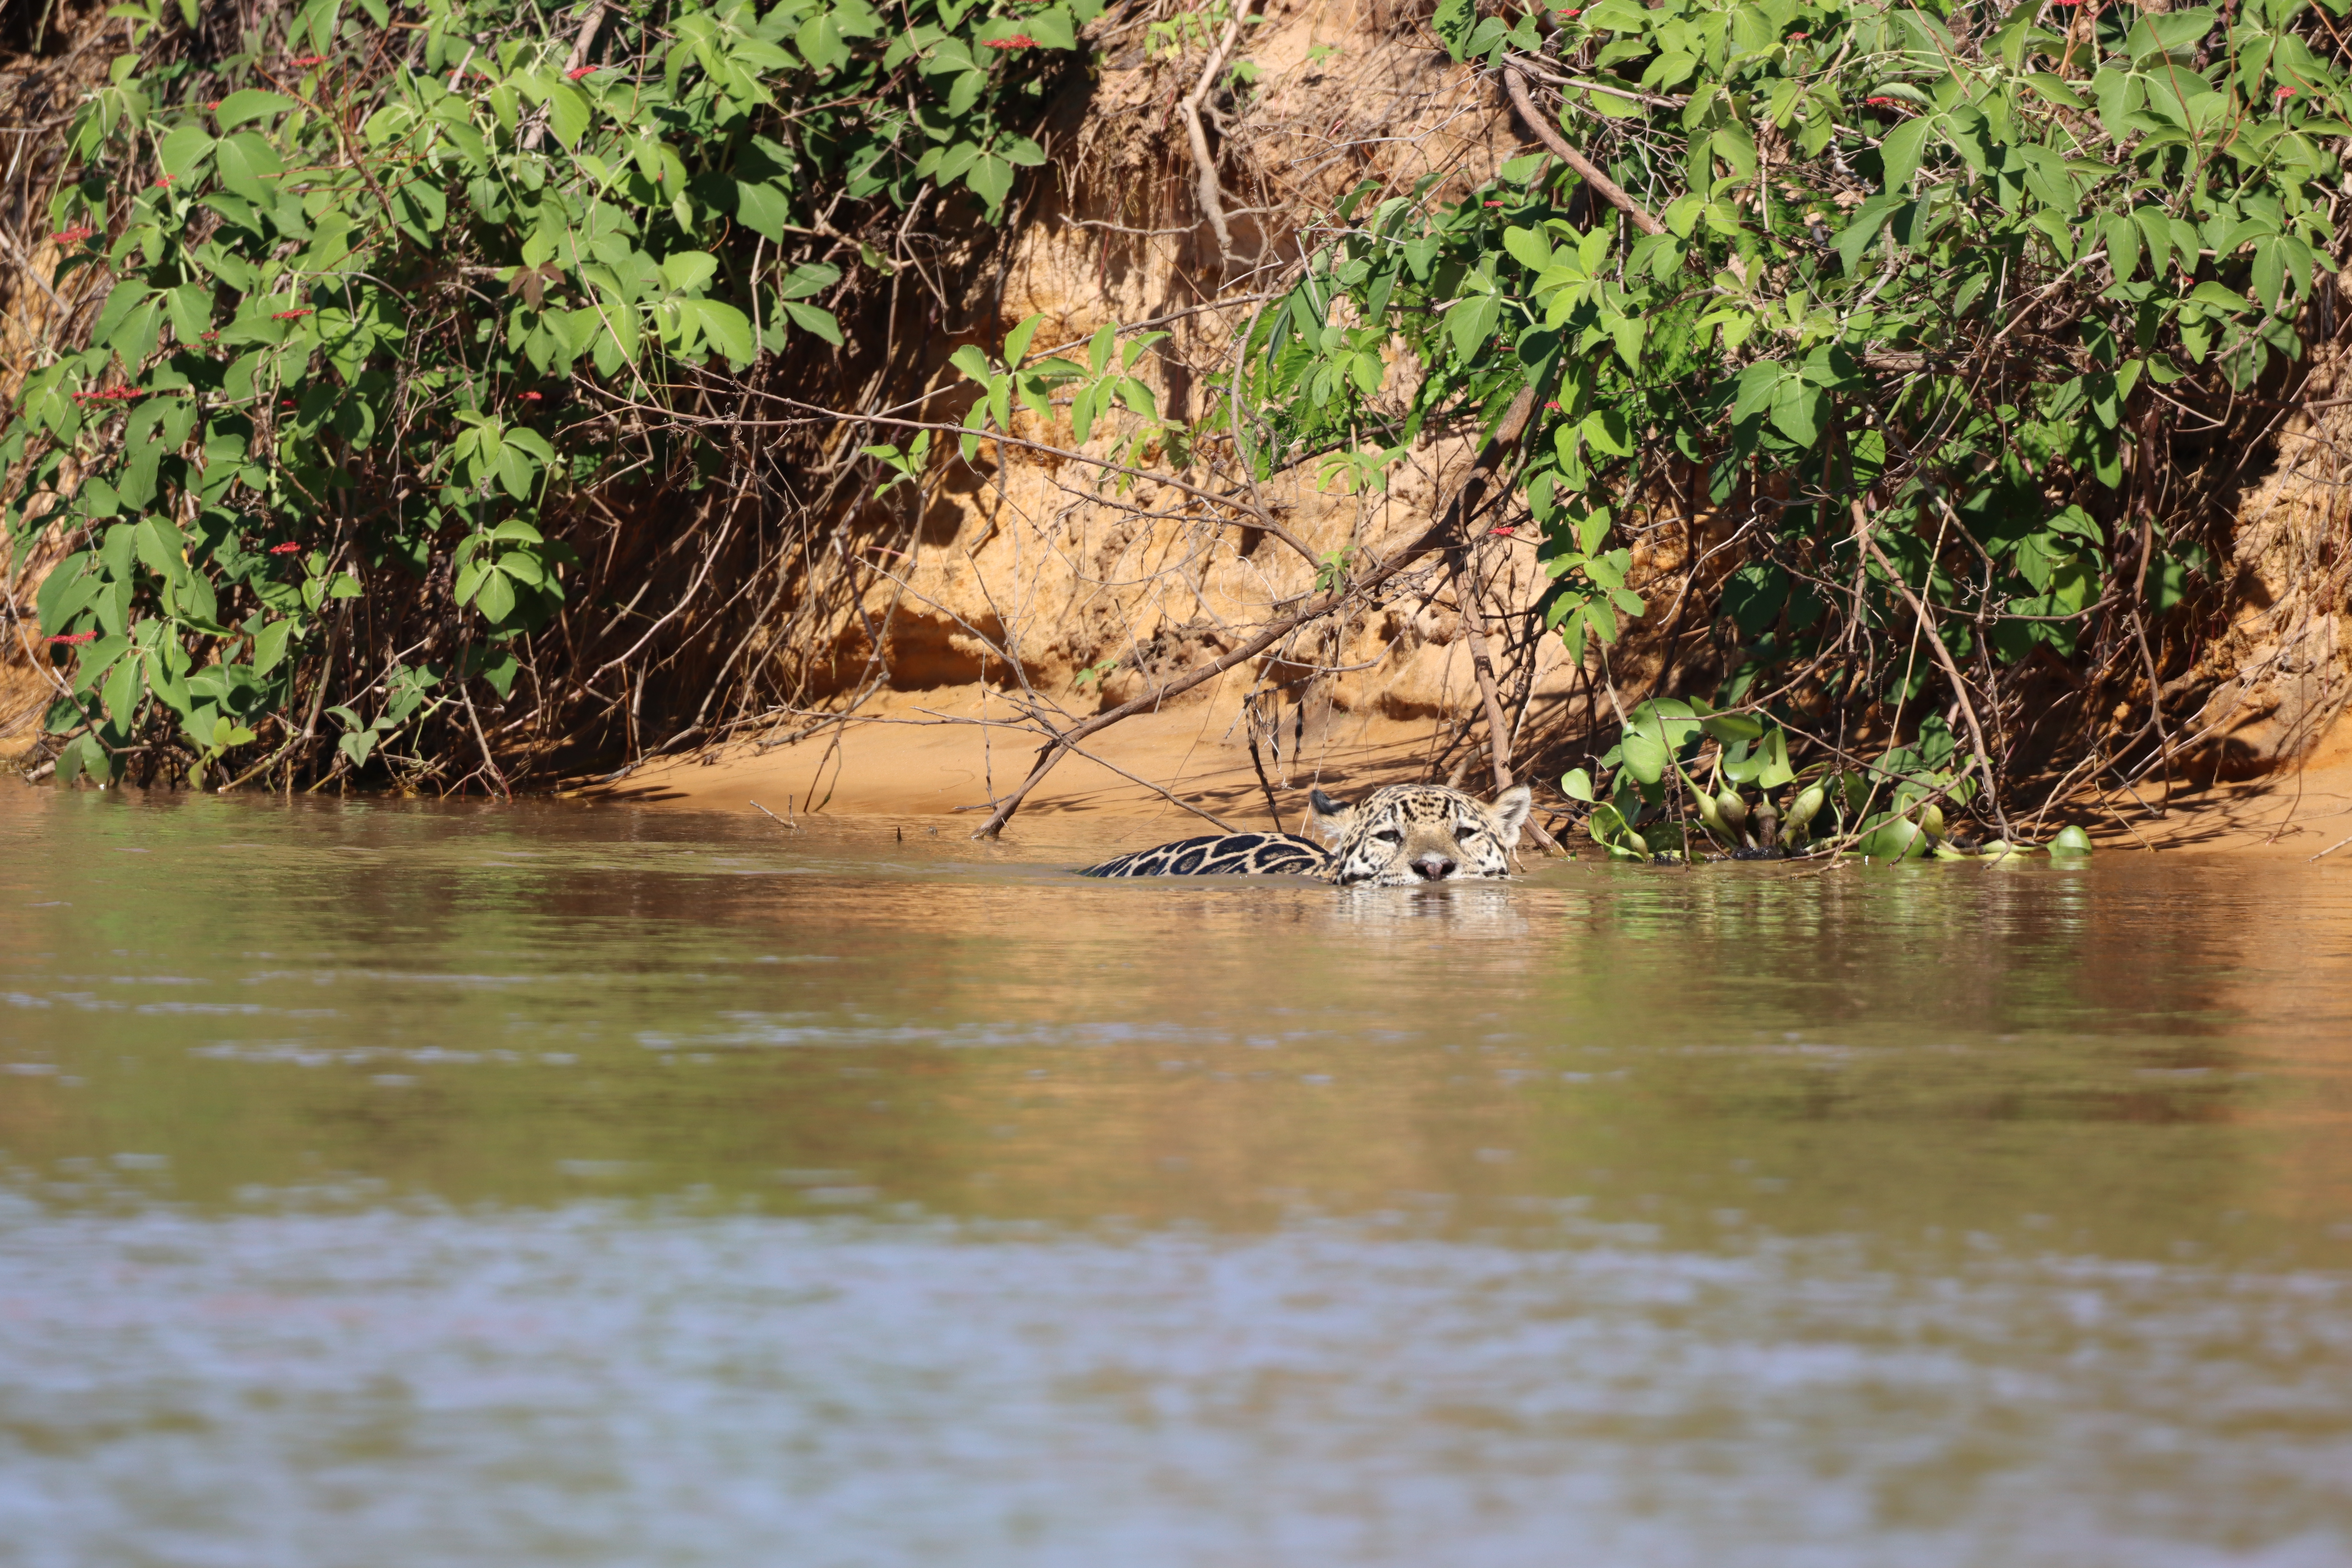
Jaguar: Ti